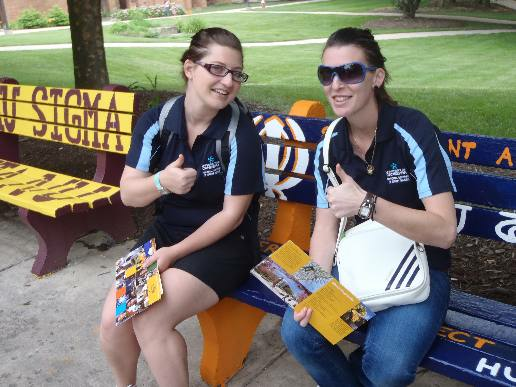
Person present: No